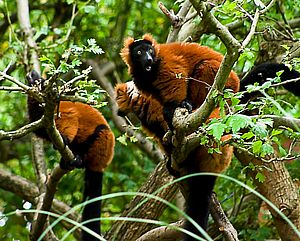
Nationalpark Masoala
Rød vari (Varecia rubra) er endemisk for halvøen
Nationalpark Masoala ligger på halvøen Masoala som er en halvø i den nordvestlige del af Madagaskar som grænser til det Indiske Ocean. Halvøen ligger i provinsen Antsiranana i regionen Sava, og har har hovedsageligt et bjergrigt landskab og er stort set dækket af tropisk regnskov.